Citadel of Saigon

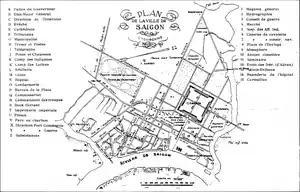
Layout of the citadel 1867

Following the revolt, Minh Mạng ordered that the citadel be dismantled in 1835. He then ordered that a new citadel be built in its place, which was still square-shaped, but only had four towers. The six outer towers in the original citadel were discarded. The destruction was seen as retribution for its use in the revolt. The new citadel, rebuilt in 1836, was much smaller and was much more susceptible to enfilade bombardment from a nearby waterway. The length of the square sides was , surrounded by high walls, made from granite rocks, brick and earth. The fort was surrounded by deep moats.